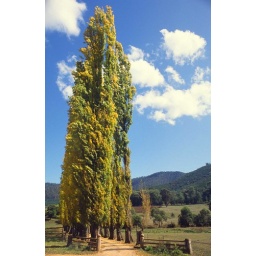
Avenue of golden poplar trees near Wandiligong, NE Victoria.